Adeline Leitzbach

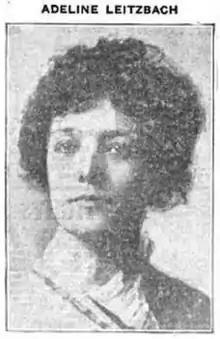
Adeline Leitzbach, from a 1917 publication.

Adeline Leitzbach (1884 – 1968), also known as Adeline Hendricks, was an American playwright and screenwriter who often worked in collaboration with other writers. She was active from the 1910s through the 1940s. She is best known for co-writing the film "Notorious but Nice".